Question: Please indicate a possible affordance area of the eat_apple that can be used for biting
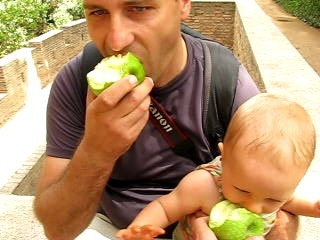
Answer: [208.5, 194, 264.5, 235]